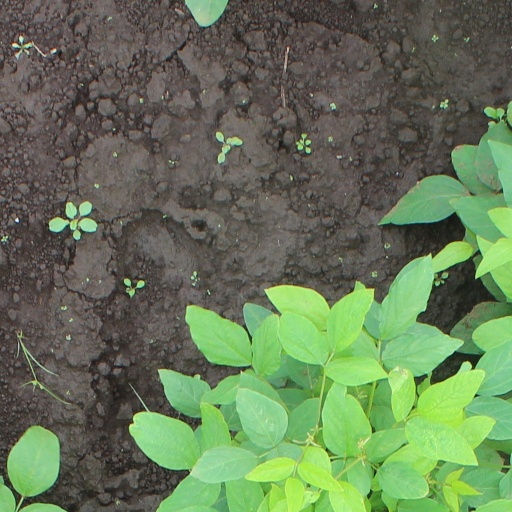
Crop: soybean